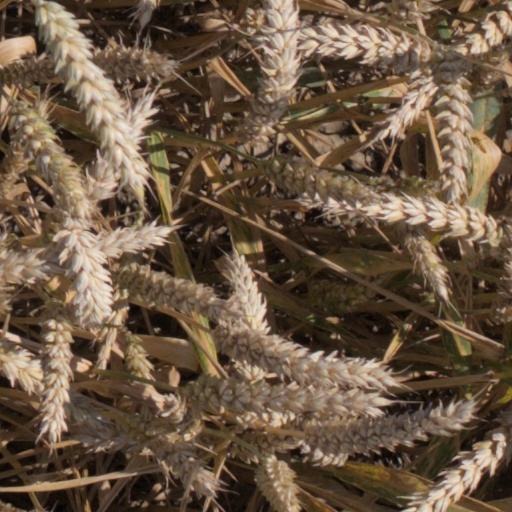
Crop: wheat